Chinar: Daastaan-E-Ishq

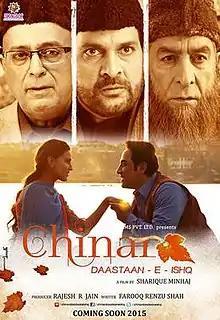
Chinar Daastaan-E-Ishq movie poster

Chinar: Daastaan-E-Ishq is a 2015 Indian Hindi-language romantic drama film directed by Sharique Minhaj and produced by Rajesh R Jain. It is based on the Urdu novel "Kashmir Jheel Jalti Hai" by Srinagar-based writer Farooq Renzu Shah which is based on the Kashmir conflict.